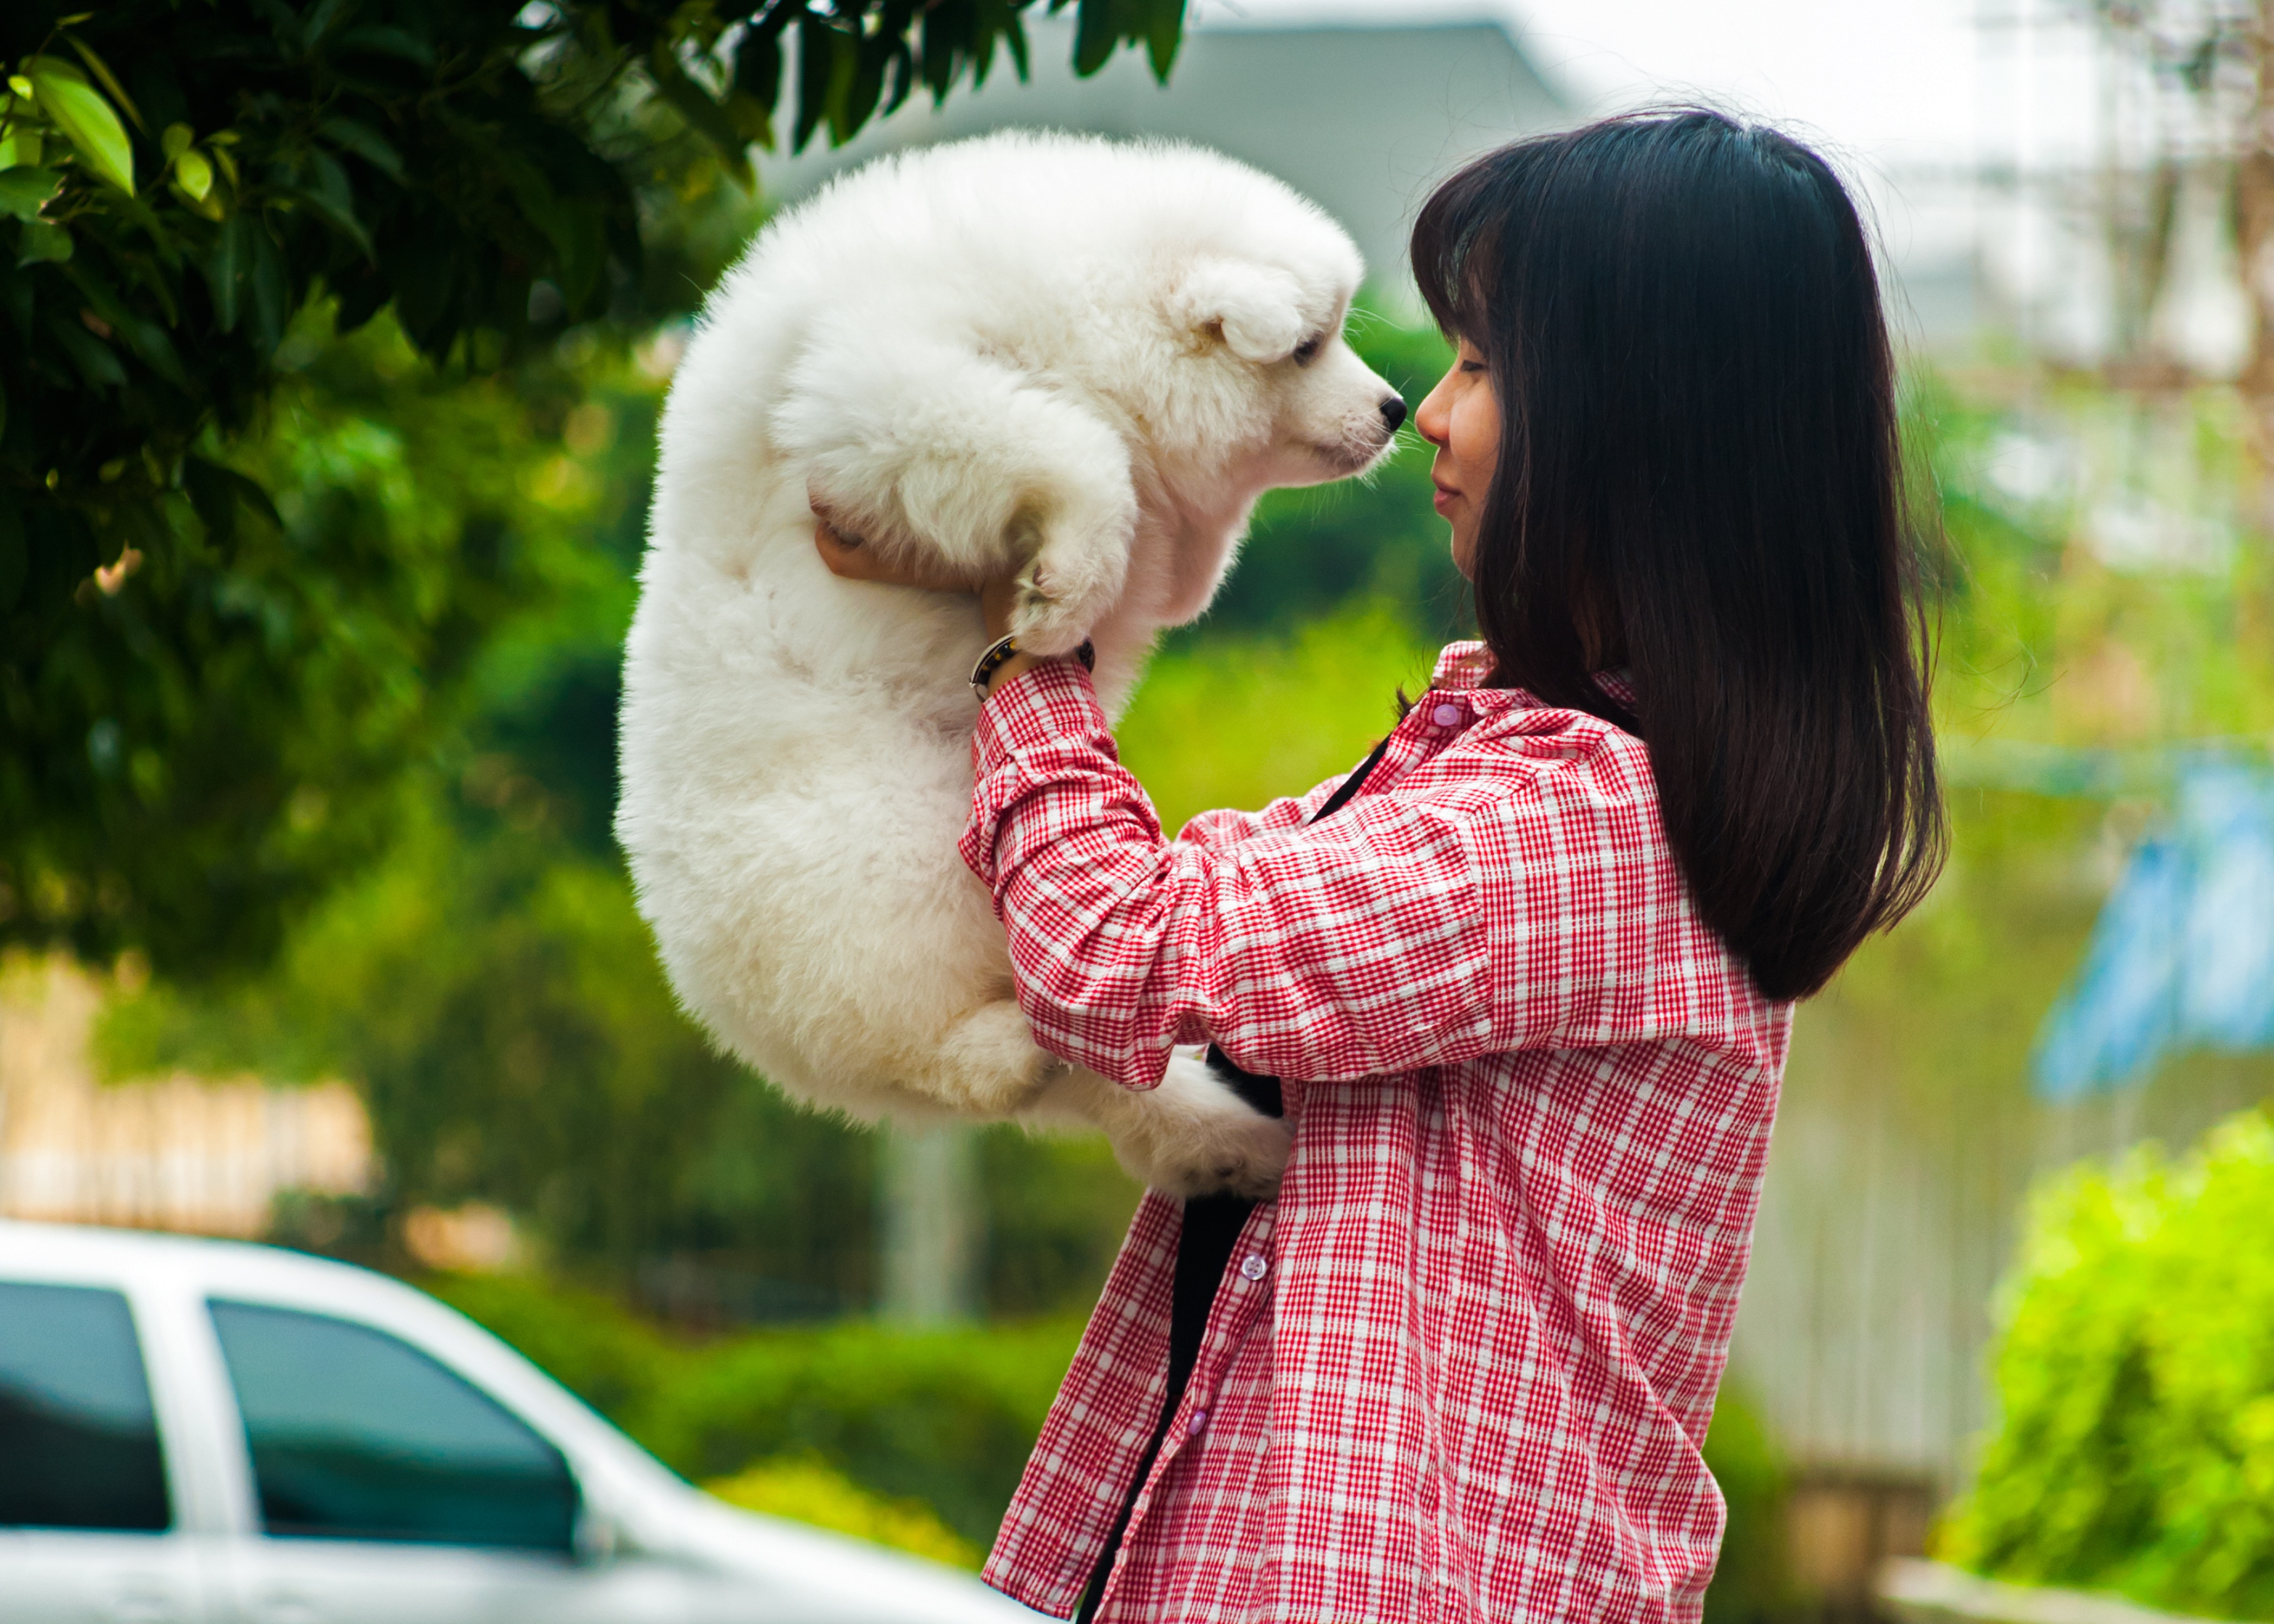
flower, dog, female, pets, girls, satsuma, samoyed, interaction, man and beast